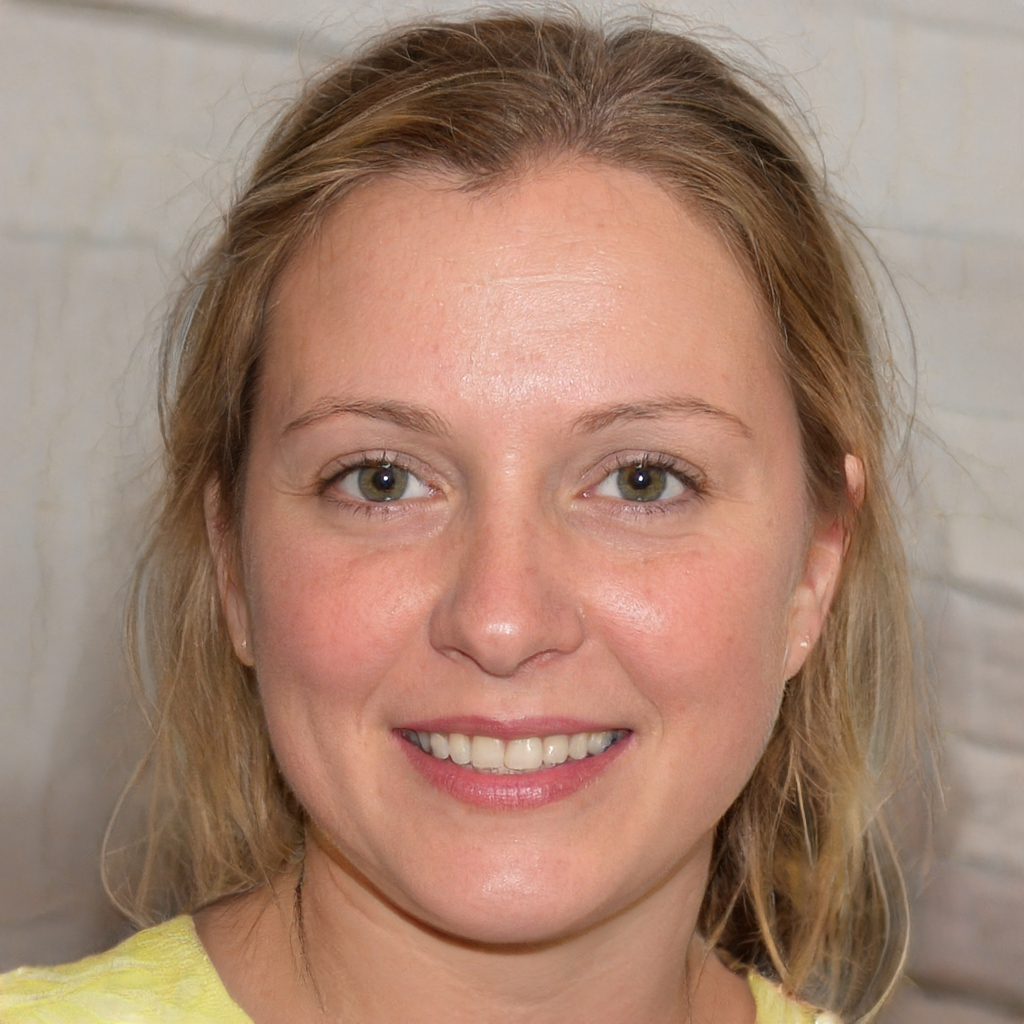
Label: No Watermark